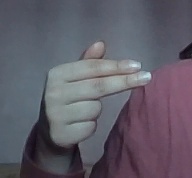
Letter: ghain